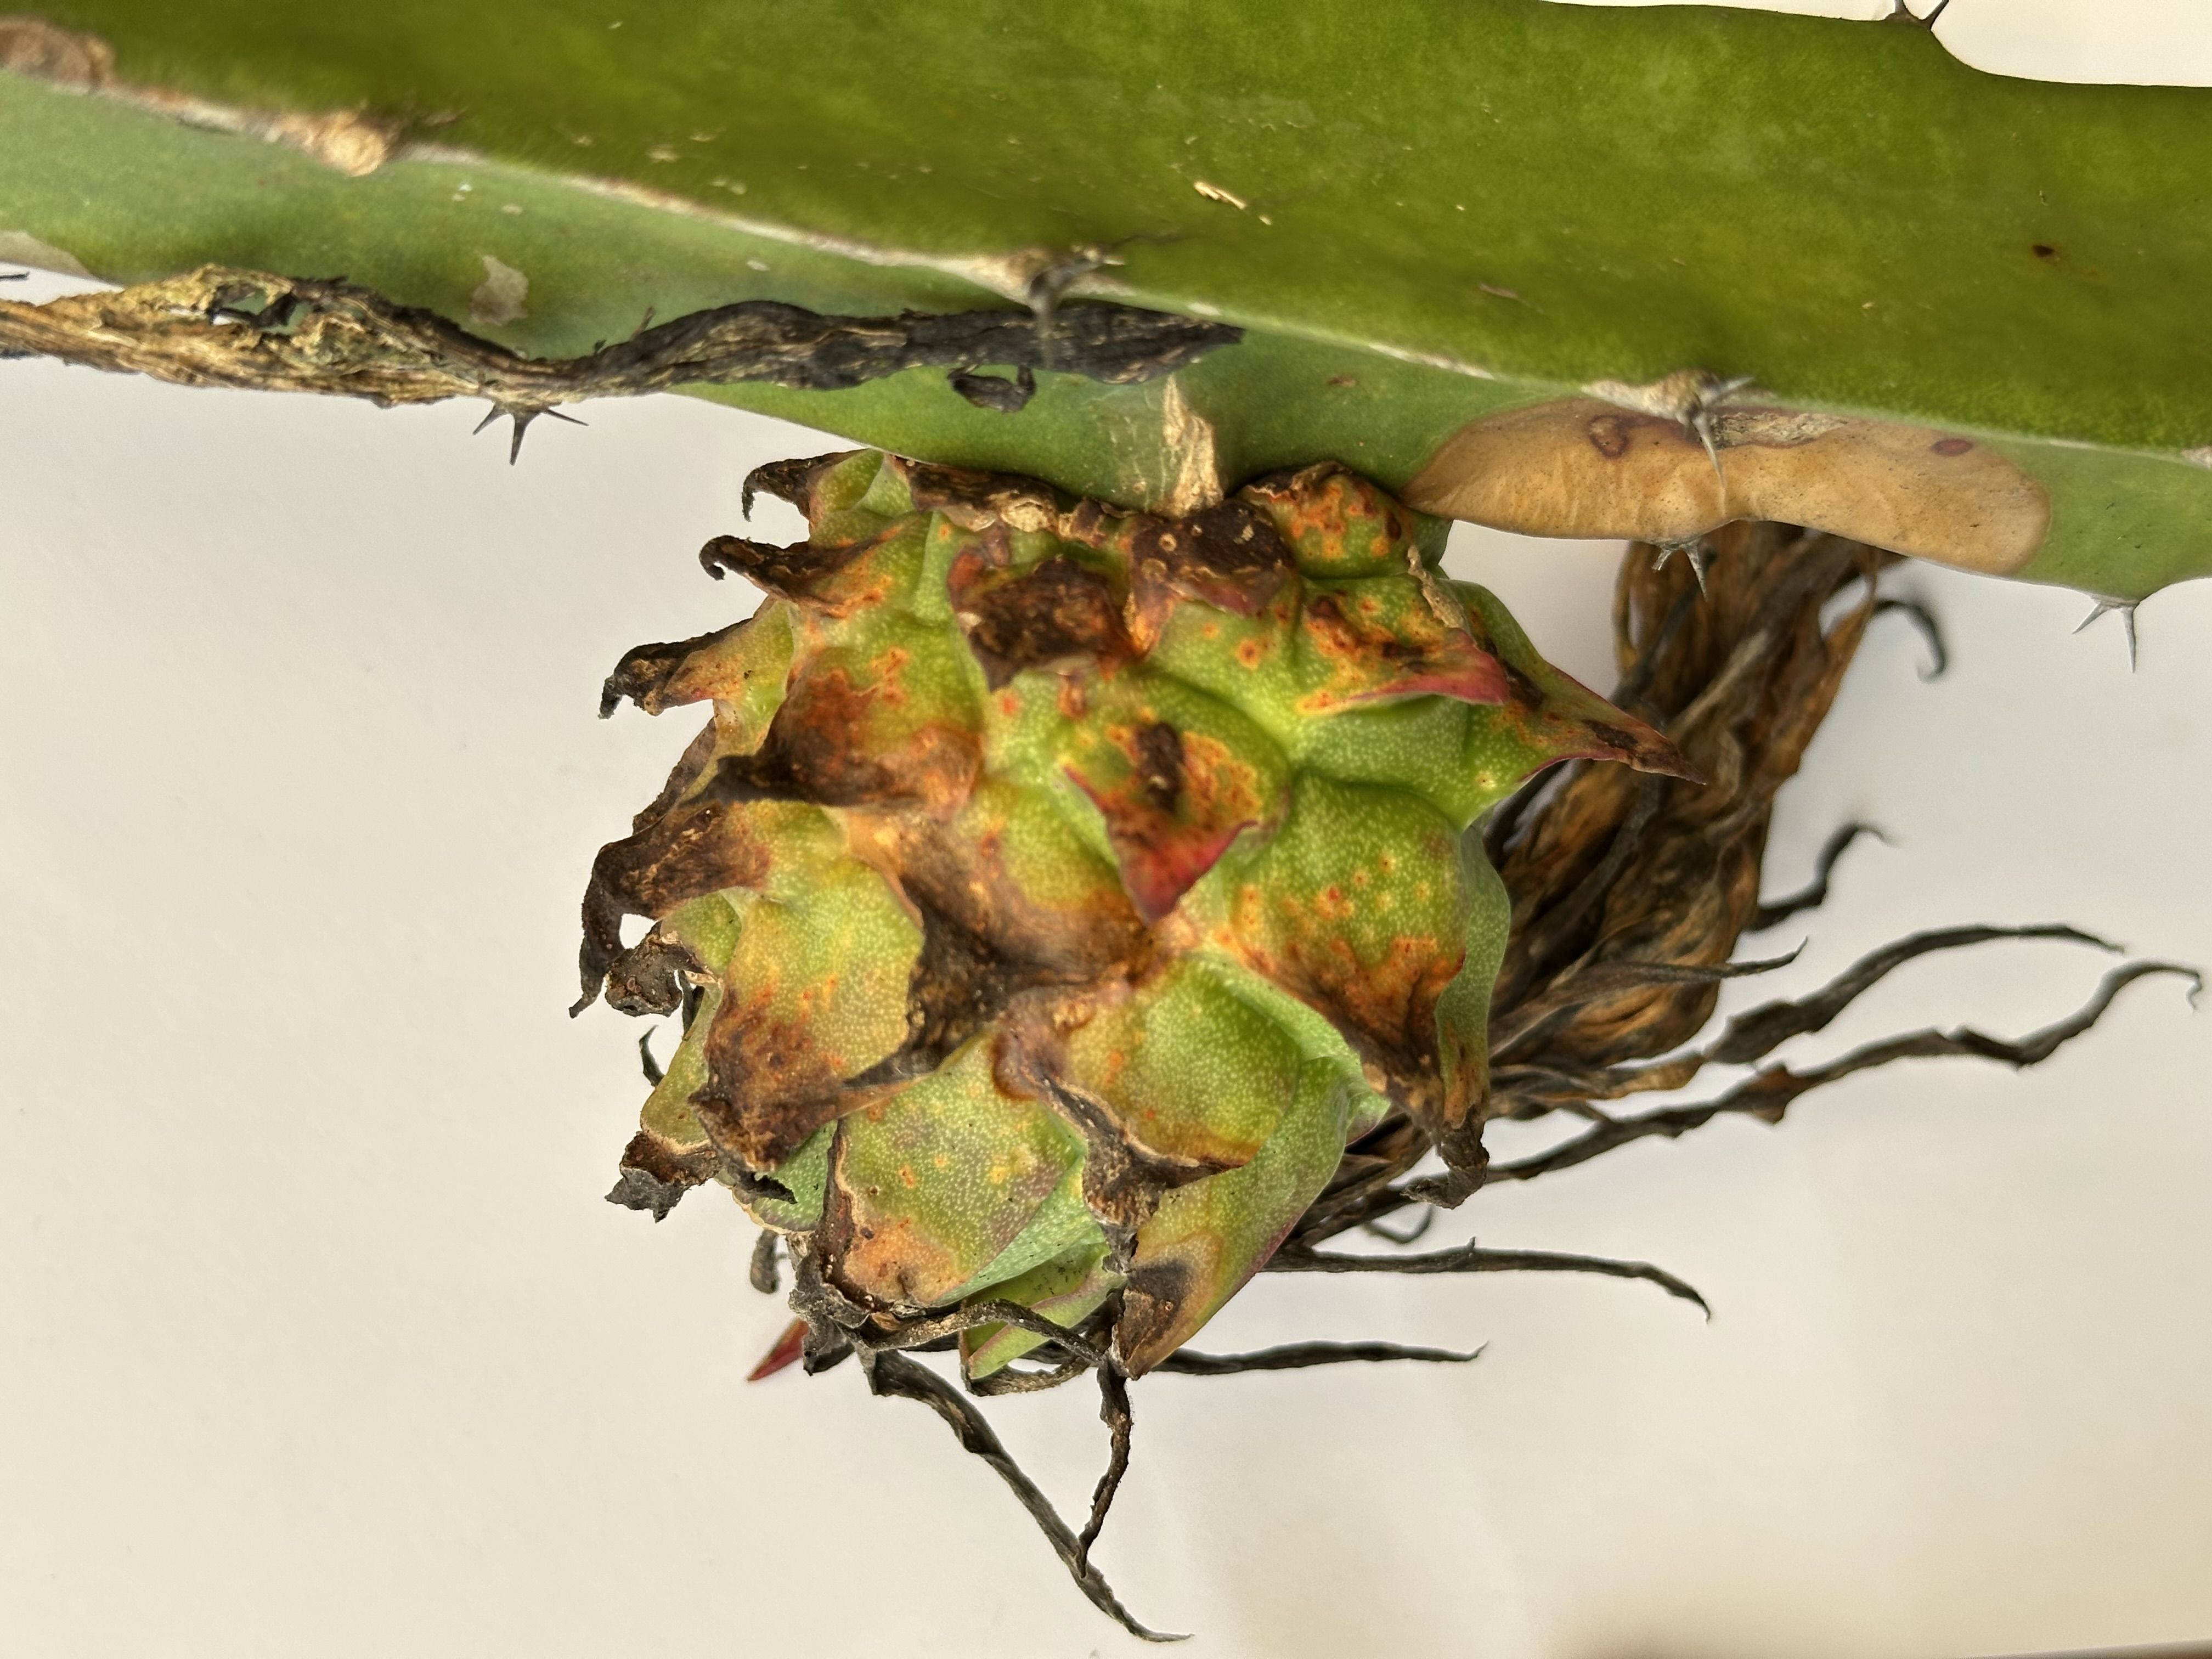
Label: Bad fruit